Jan Zumbach

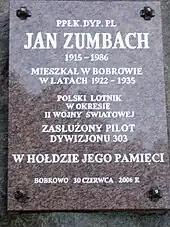
Memorial plaque to Jan Zumbach in his childhood village of Bobrowo

Zumbach died in unclear circumstances on 3 January 1986 in France, and was buried at Powązki Military Cemetery in Warsaw, Poland. The investigation into his death was closed by order of the French authorities without public explanation.